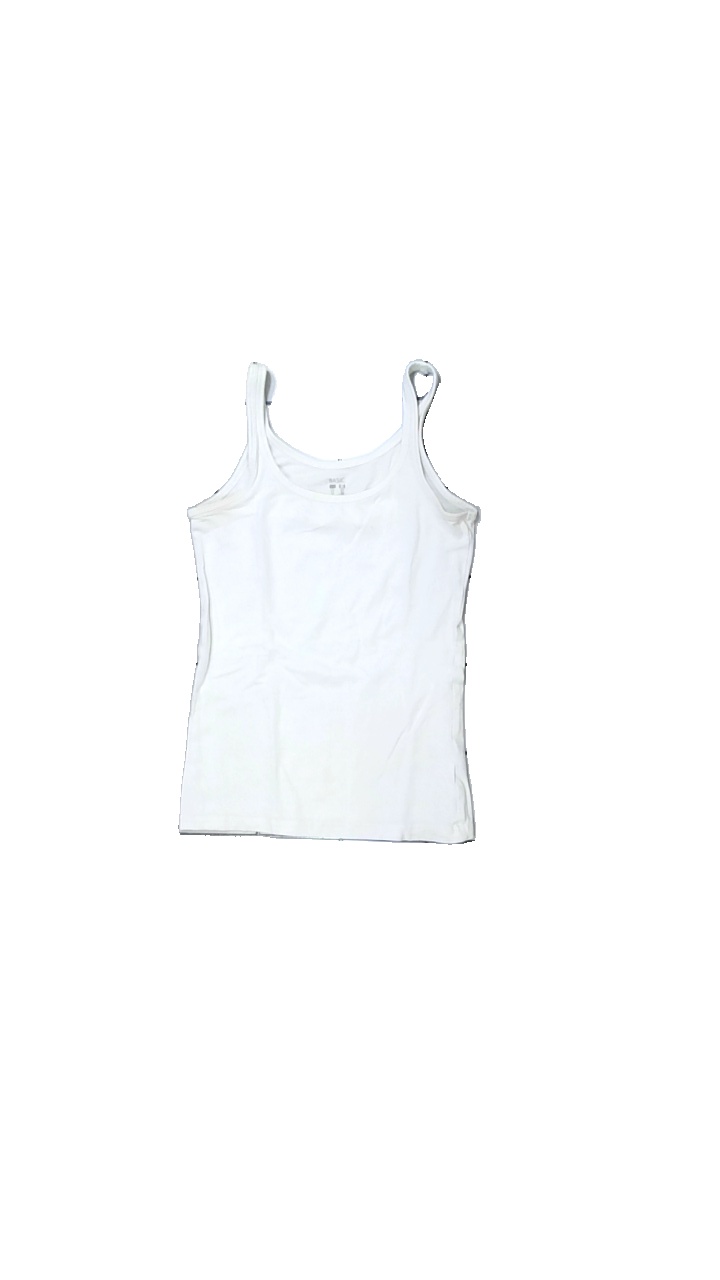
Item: Tank Top (Children)
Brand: Basic U
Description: vitt linne med gula fläckar armhålorna
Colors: White
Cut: Regular
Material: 100% cotton
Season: Summer
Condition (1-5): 3
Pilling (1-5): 5
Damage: gul armhåla
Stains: Major
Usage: Export
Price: <50